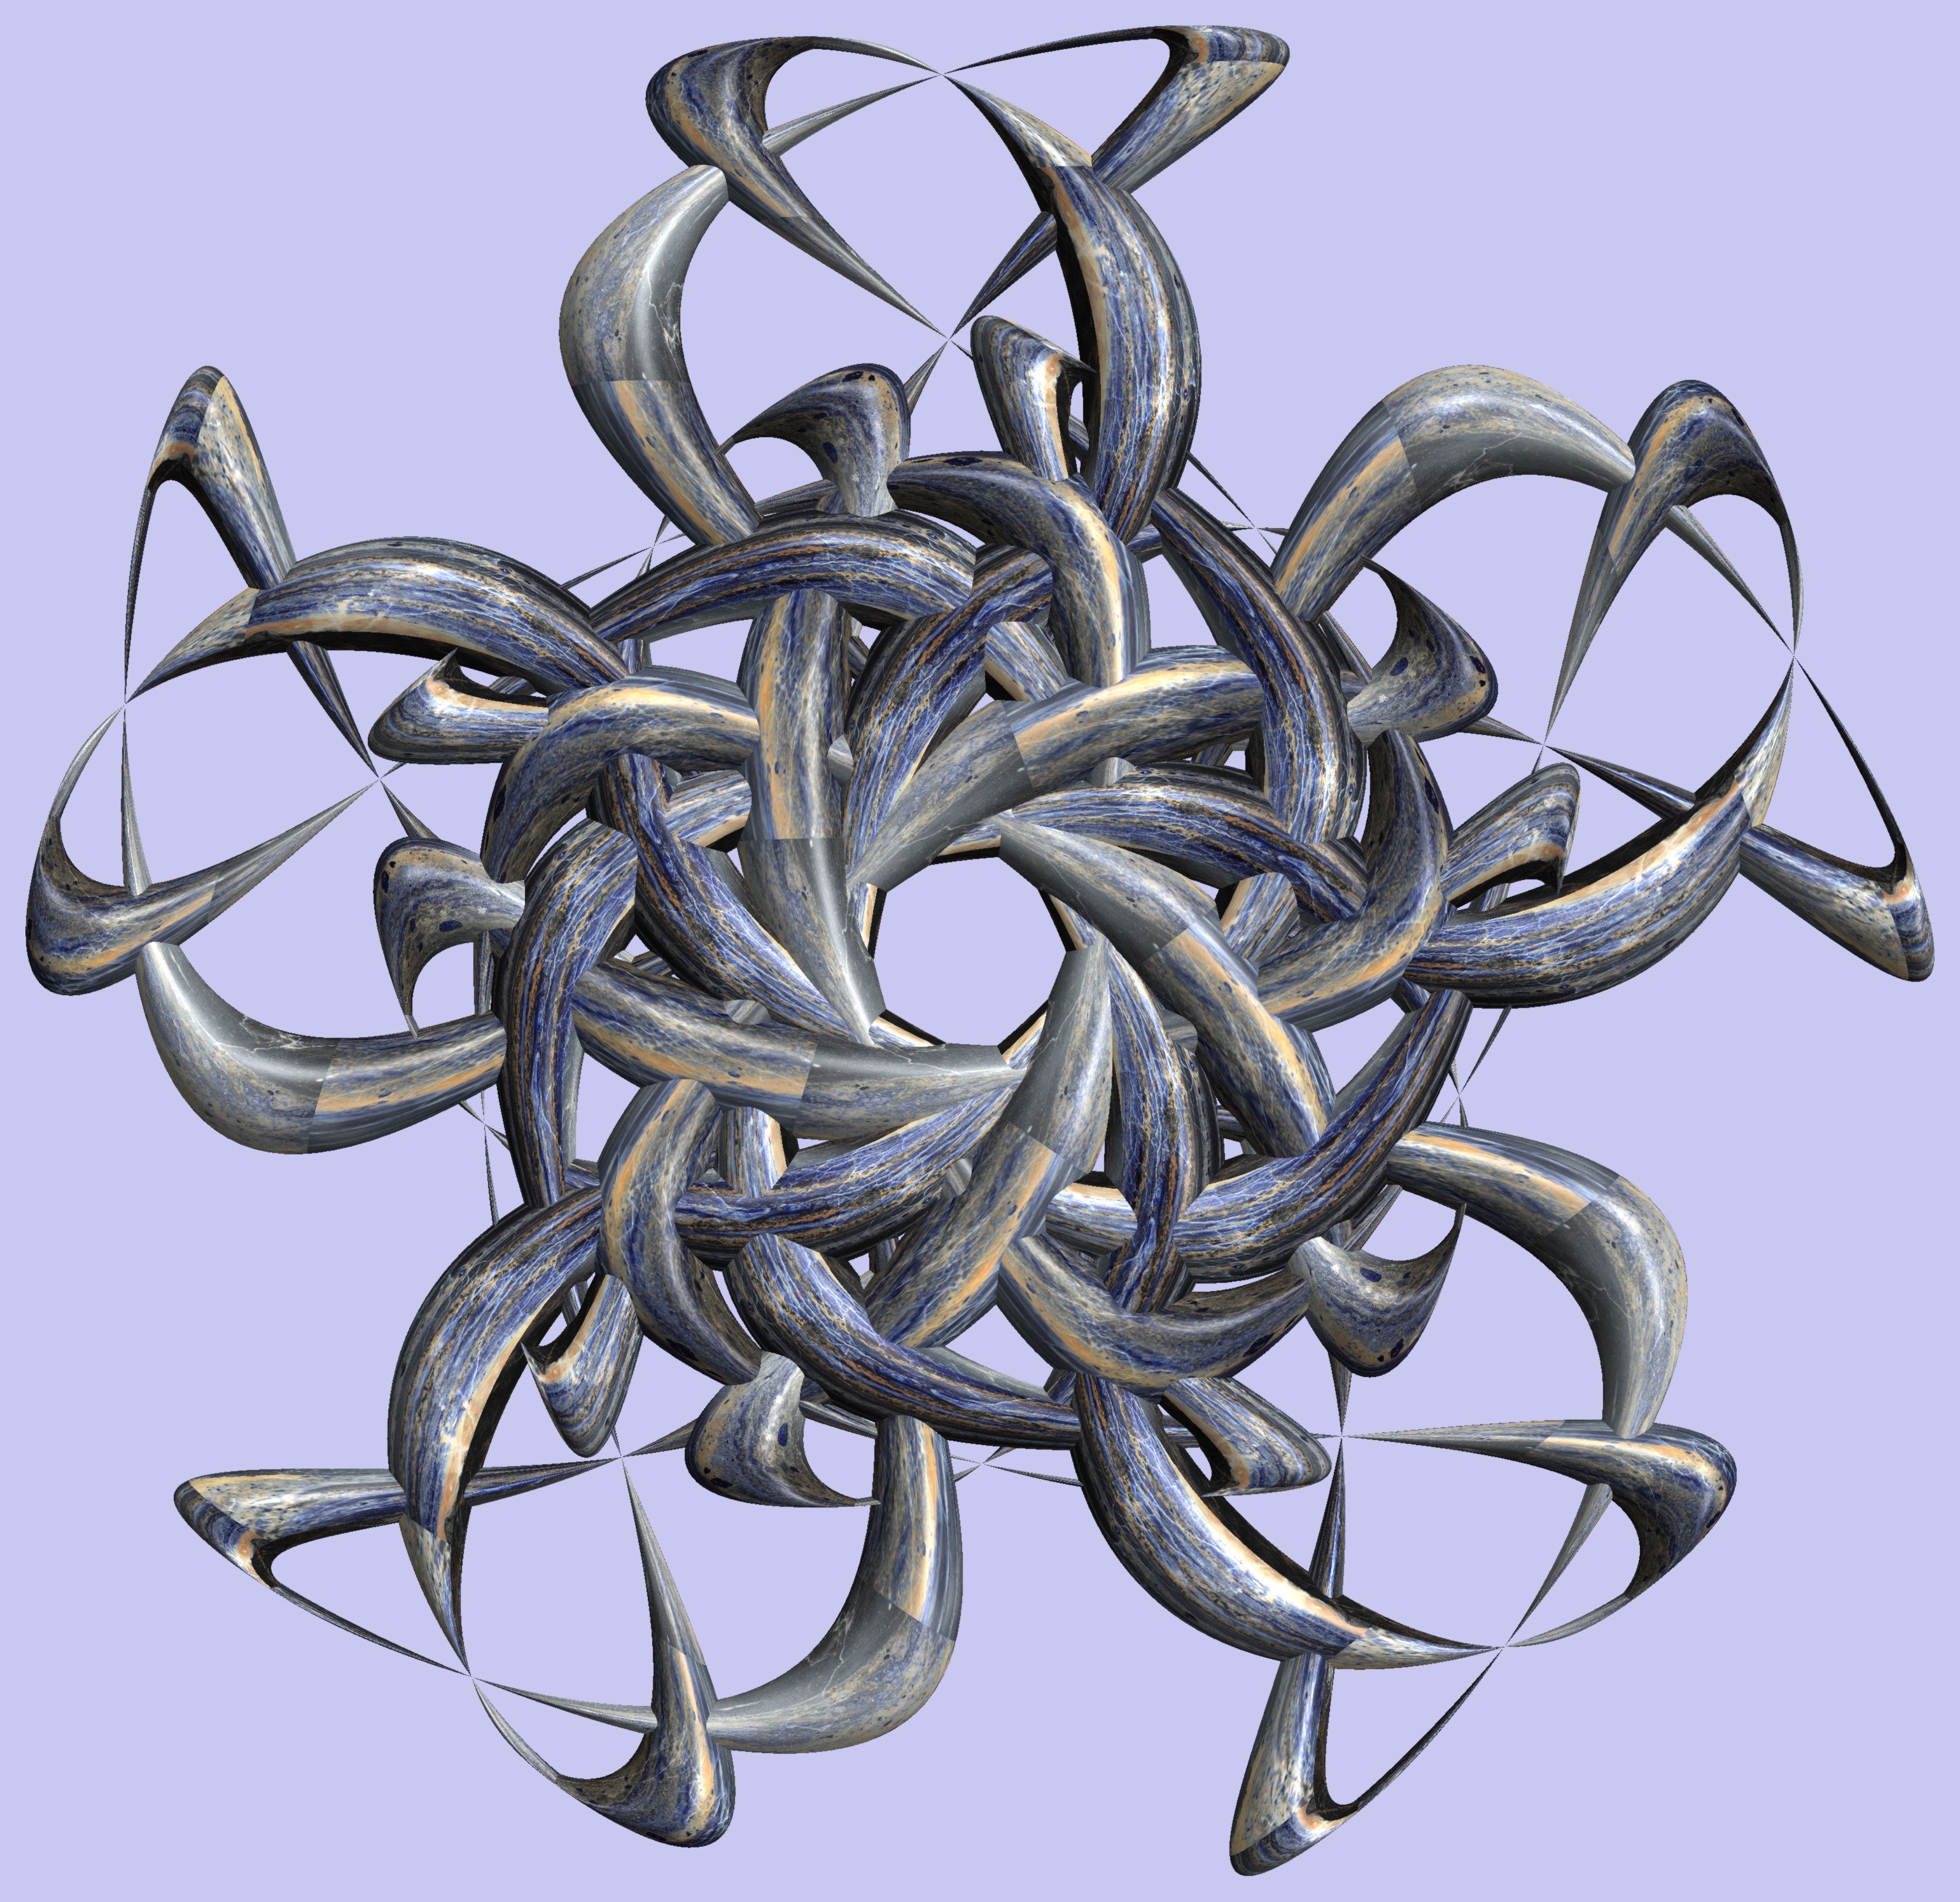
branch, structure, texture, horn, pattern, metal, lighting, material, sculpture, figure, design, symmetry, light fixture, 3d, graphic, iron, torus, mathematica, cg, parametricplot3d, code, program, algorithm, abstruct, mapping